Penang Bridge International Marathon

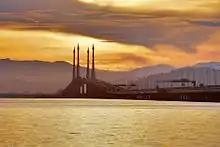
Penang Bridge, former venue of the Bridge Marathon race.

The event's history started in 1982 as a road race from Esplanade to Gurney Drive named the Penang International Marathon. It was jointly organised by the Penang Amateur Athletic Association (PAAA) with Hong Kong flag carrier Cathay Pacific for the first four editions and its Malaysian counterpart Malaysia Airlines for the remaining editions.